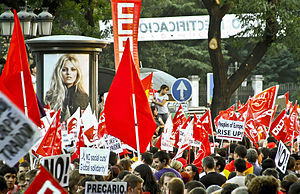
Generalstrejke
Demonstrationer under generalstrejke i Spanien i 2010
Generalstrejke er en strejke, som omfatter alle eller næsten alle arbejdere på vigtige arbejdspladser i en by, et land eller et andet geografisk område.